Ed Sheeran

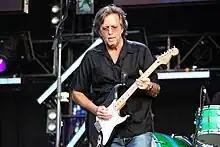
Sheeran appeared on stage with one of his idols Eric Clapton "(pictured)" at the Nippon Budokan Arena in Tokyo, Japan on 13 April 2016 performing Clapton's "I Will Be There"

Sheeran's musical style has been described as pop, folk-pop, and soft rock. Sheeran also incorporates rap into his music. Sheeran's earliest memories include listening to the records of Joni Mitchell, Bob Dylan and Elton John's "Greatest Hits". According to Sheeran, the album that introduced him to music was Van Morrison's "Irish Heartbeat". During his childhood his father took him to live concerts that would inspire his musical creations. These included seeing Eric Clapton at the Royal Albert Hall, Paul McCartney in Birmingham, and Bob Dylan. On the influence of Clapton, Sheeran states, "He's the reason I started playing guitar". He singled out Clapton's performance at the Party at the Palace in the grounds of Buckingham Palace, "I was eleven when I saw Eric Clapton play at the Queen's Golden Jubilee concert in June 2002. I remember him walking on stage with this rainbow-coloured Stratocaster and playing the first riff of 'Layla'. I was hooked. Two days later I bought a black Stratocaster copy for £30 that came with an amp. All I did for the next month was try to play that 'Layla' riff."